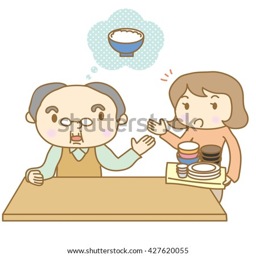
senior man to forget that you have a meal